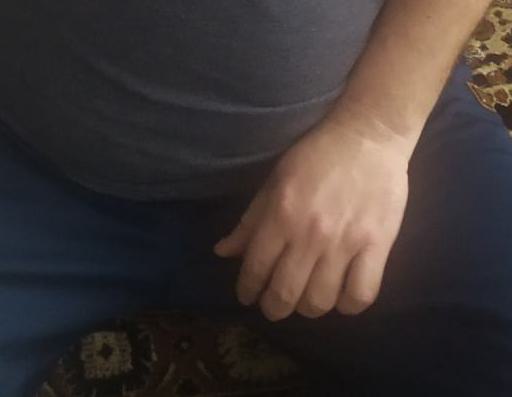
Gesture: no_gesture